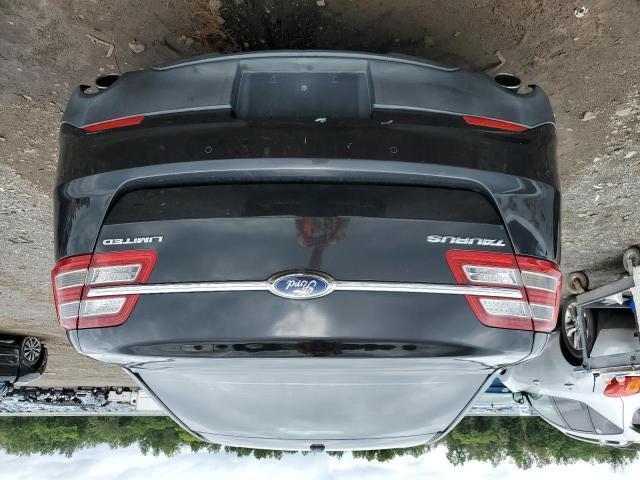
Aucun dommage détecté.
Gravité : aucun